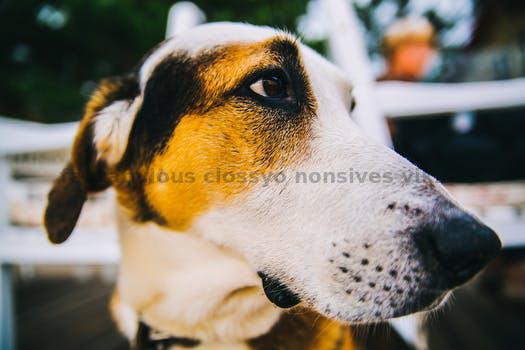
Label: Watermark